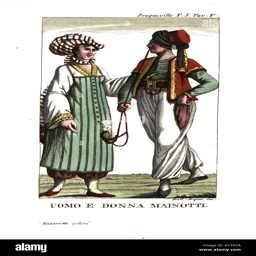
man and woman of the peninsula .